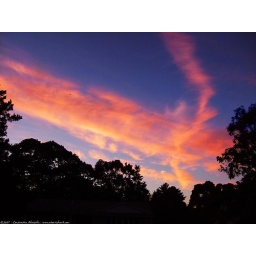
best seat in the house